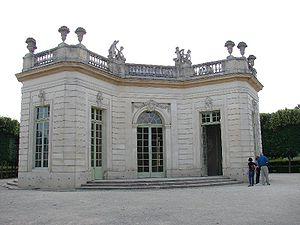
Jacques-Ange Gabriel (Français, 1698-1792): Pavillon Français dans les Jardins du Petit Trianon à Versailles.